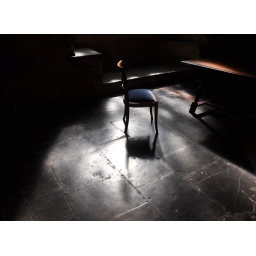
A blue padded chair in the corner of the Sala de Contratacion, one late afternoon in August.